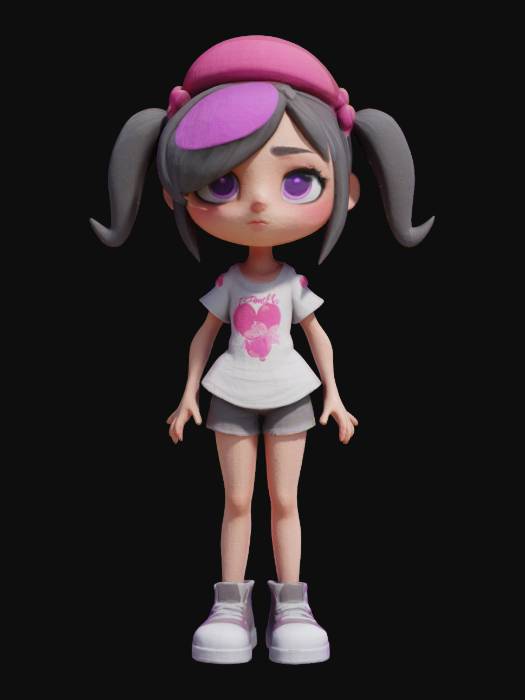
미적 점수 (1~10점): 2